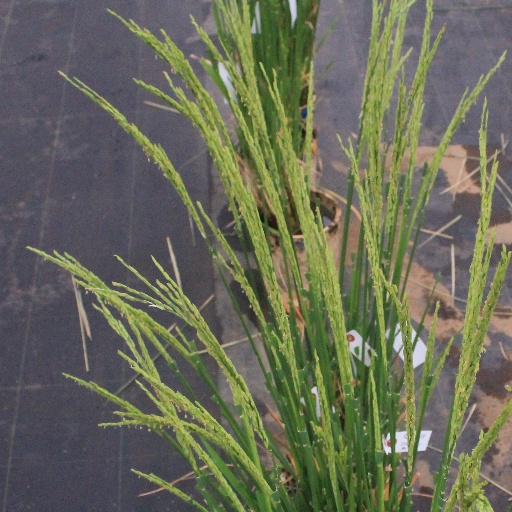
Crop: rice